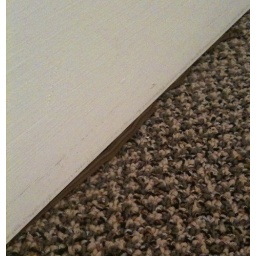
in my building this morning. YUK! Hope it doesn't crawl underneath my door and bites Alfi.